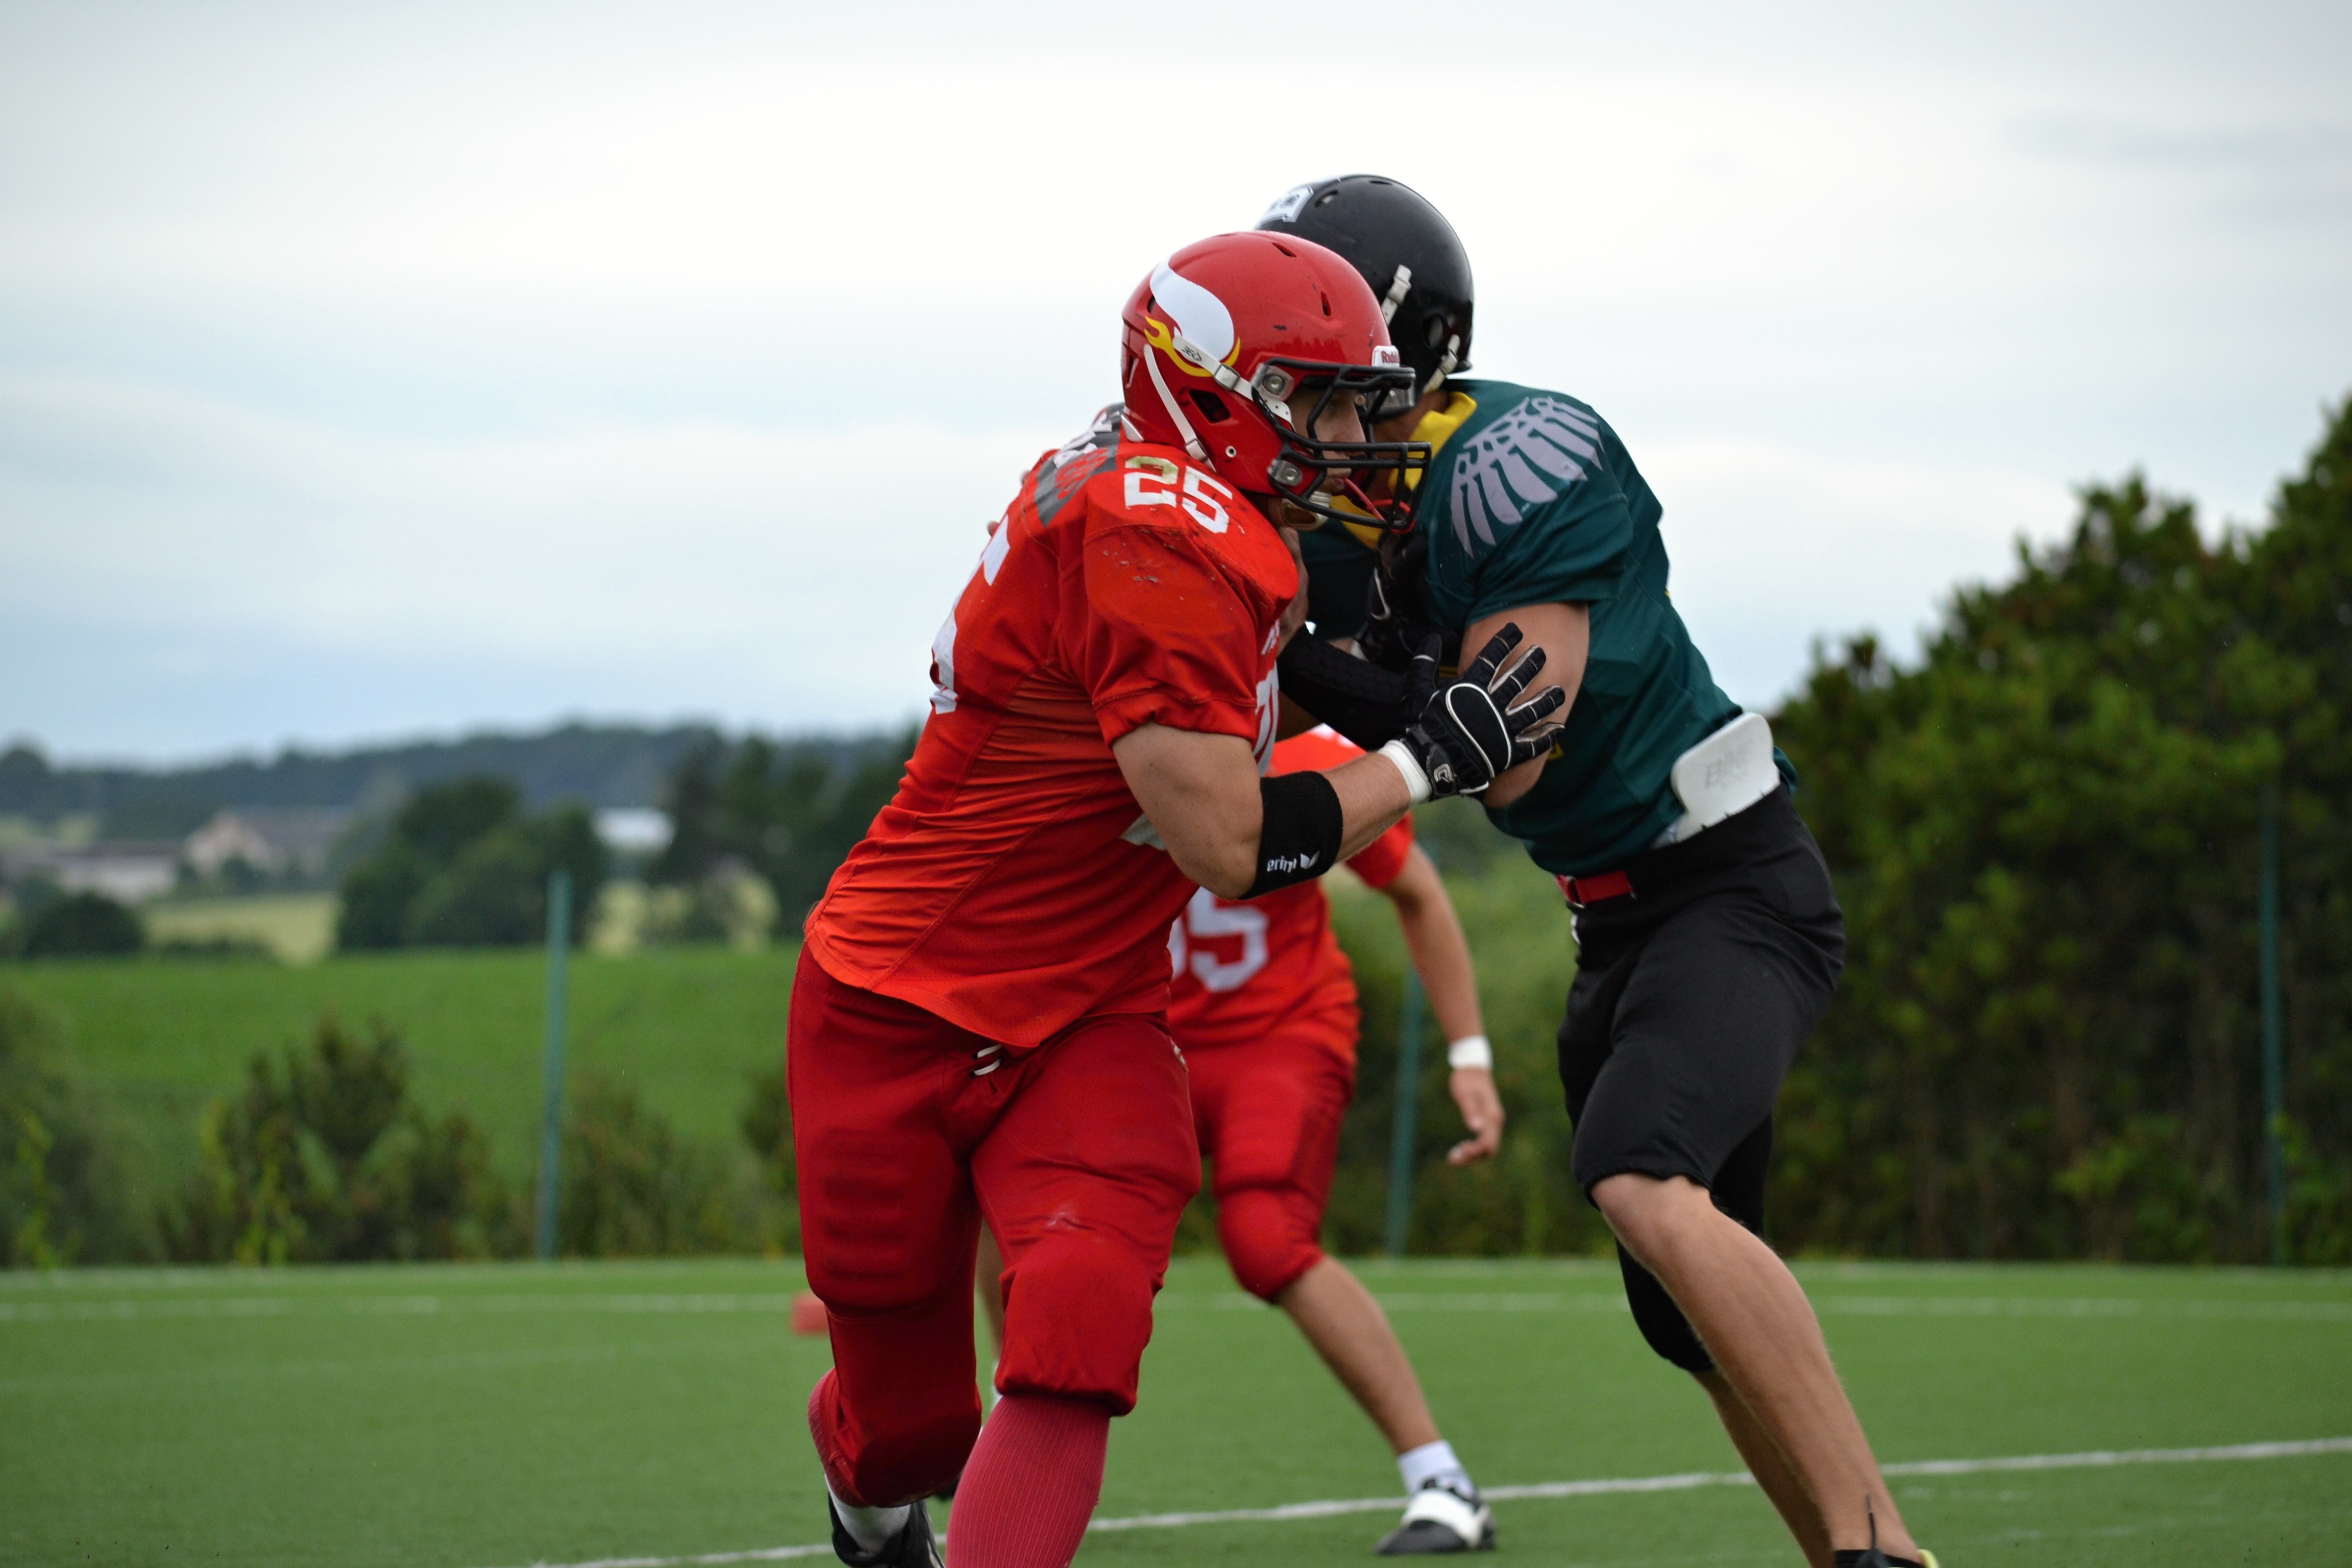
sport, field, soccer, football, player, american football, sports, courage, helmet, players, tournament, toil, rules, win, position, cooperation, football player, ball game, team sport, deployment, competition event, gridiron football, contact game